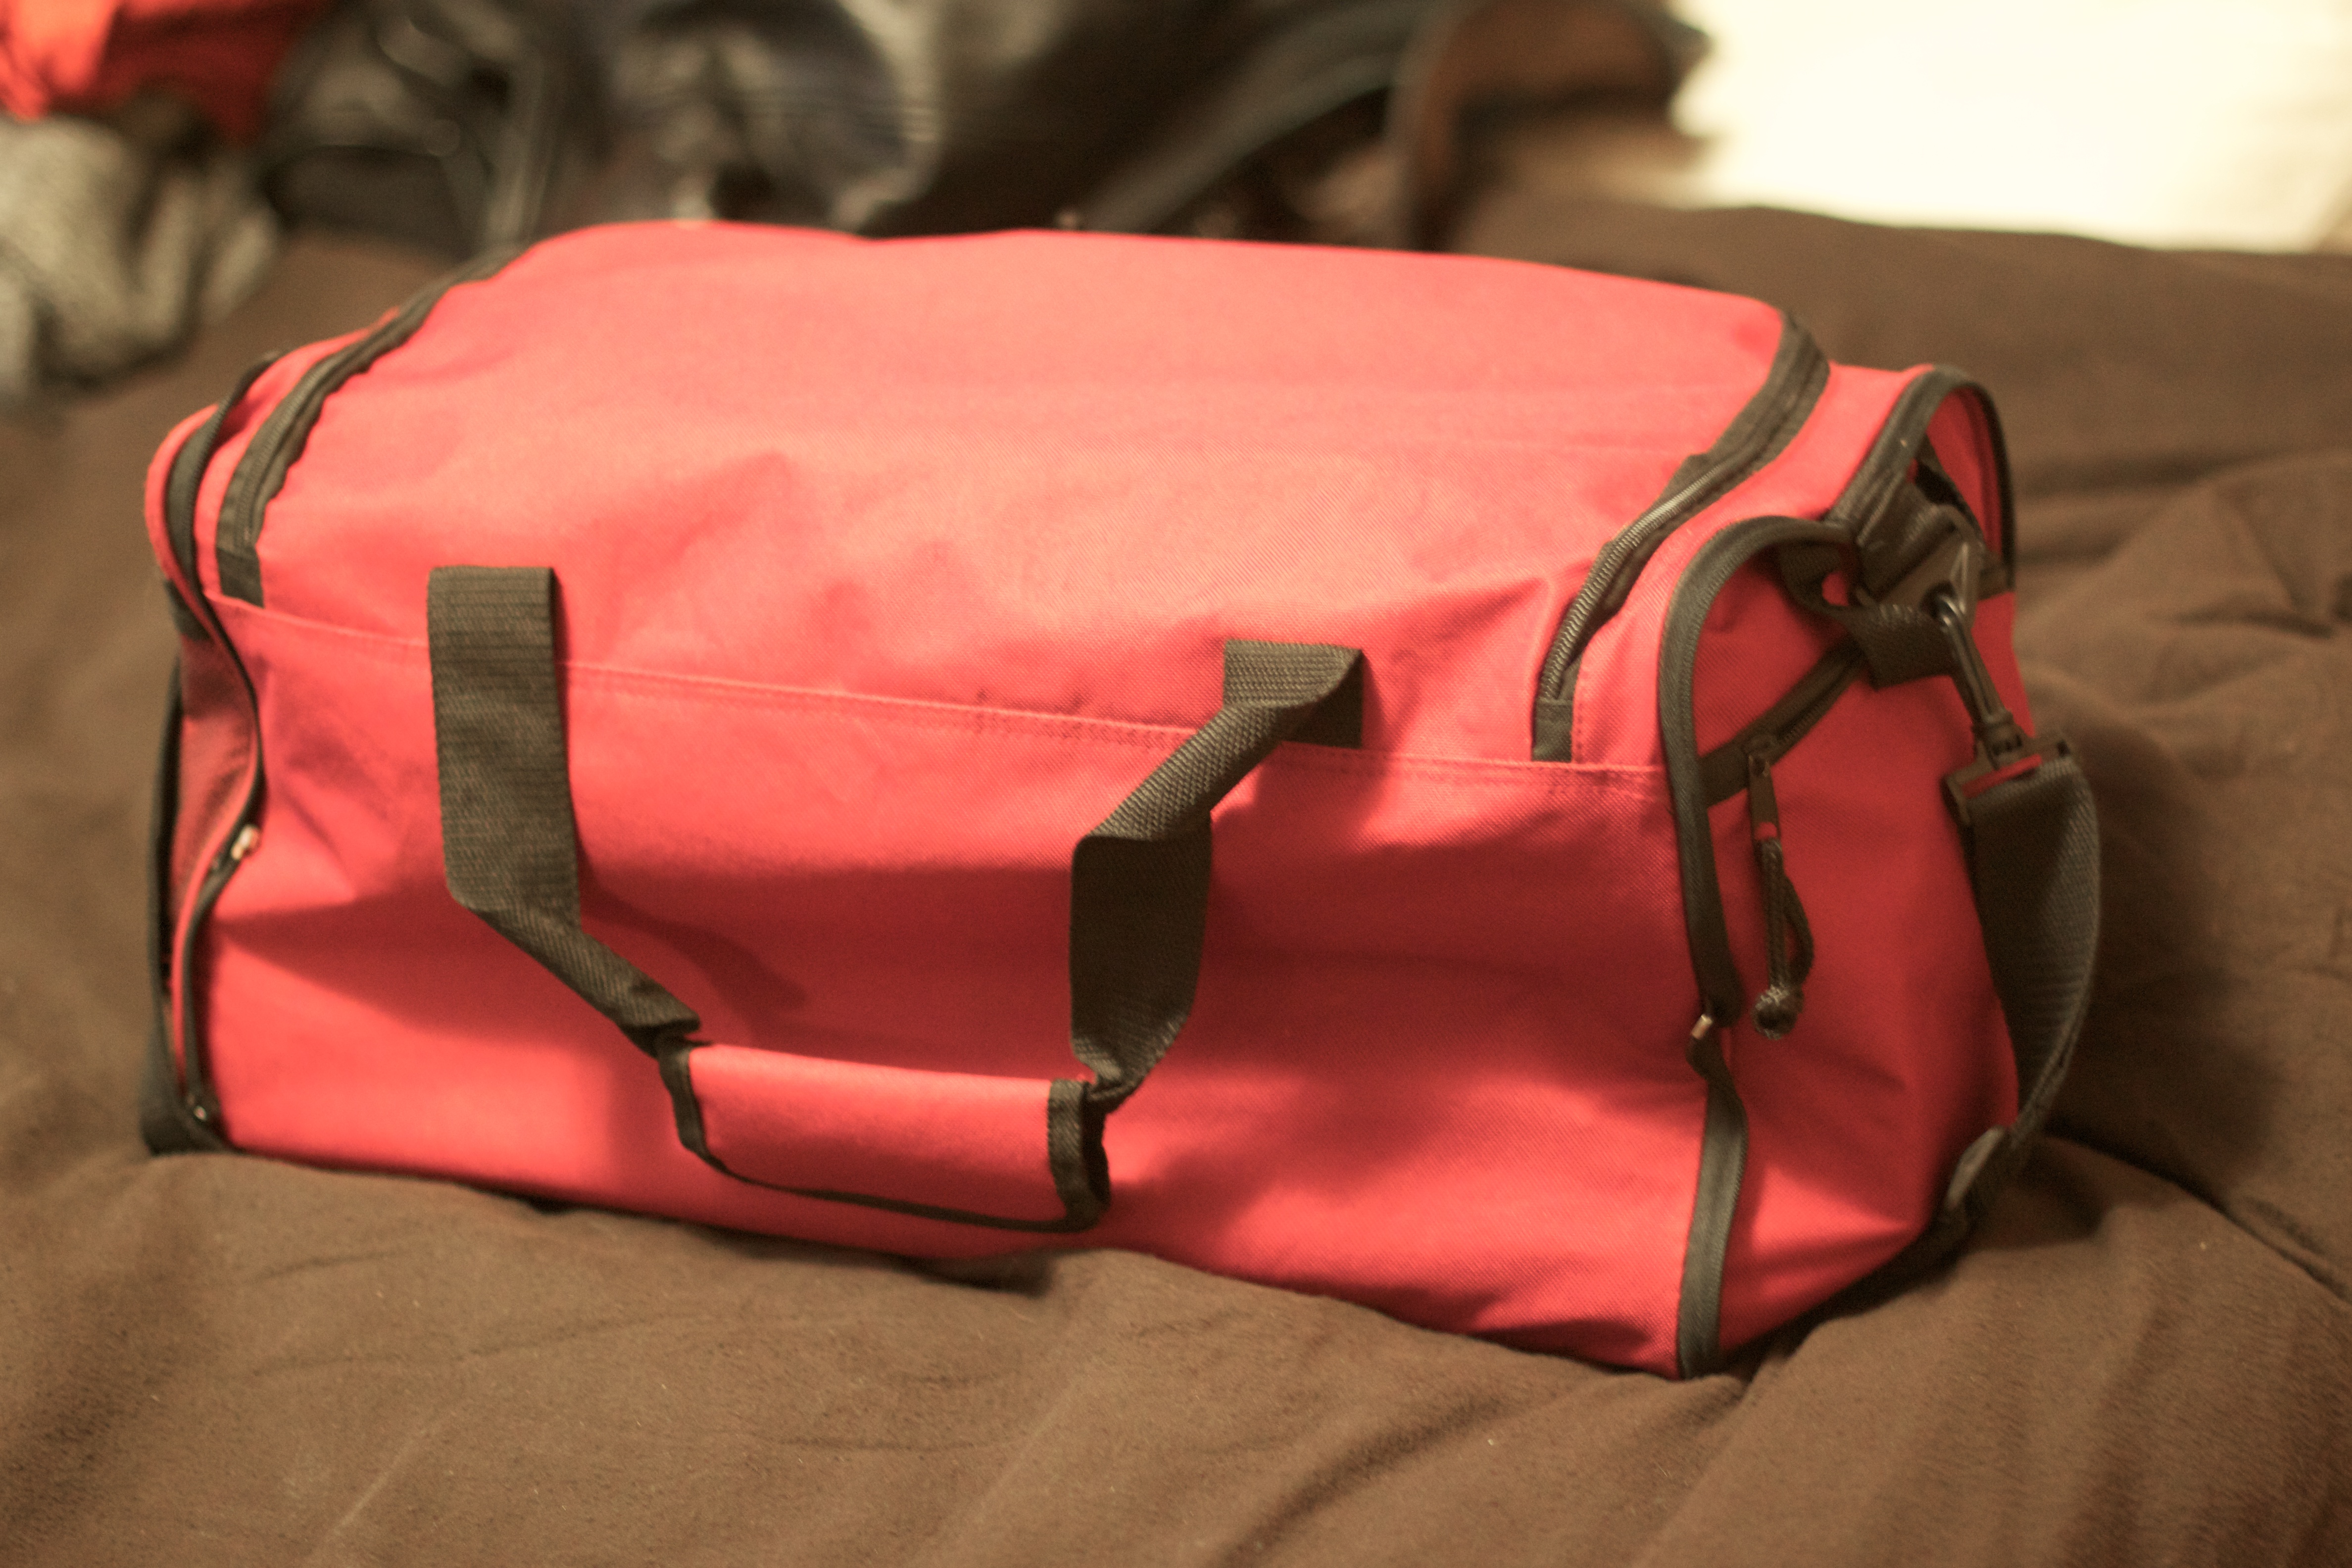
red, bag, pink, handbag, textile